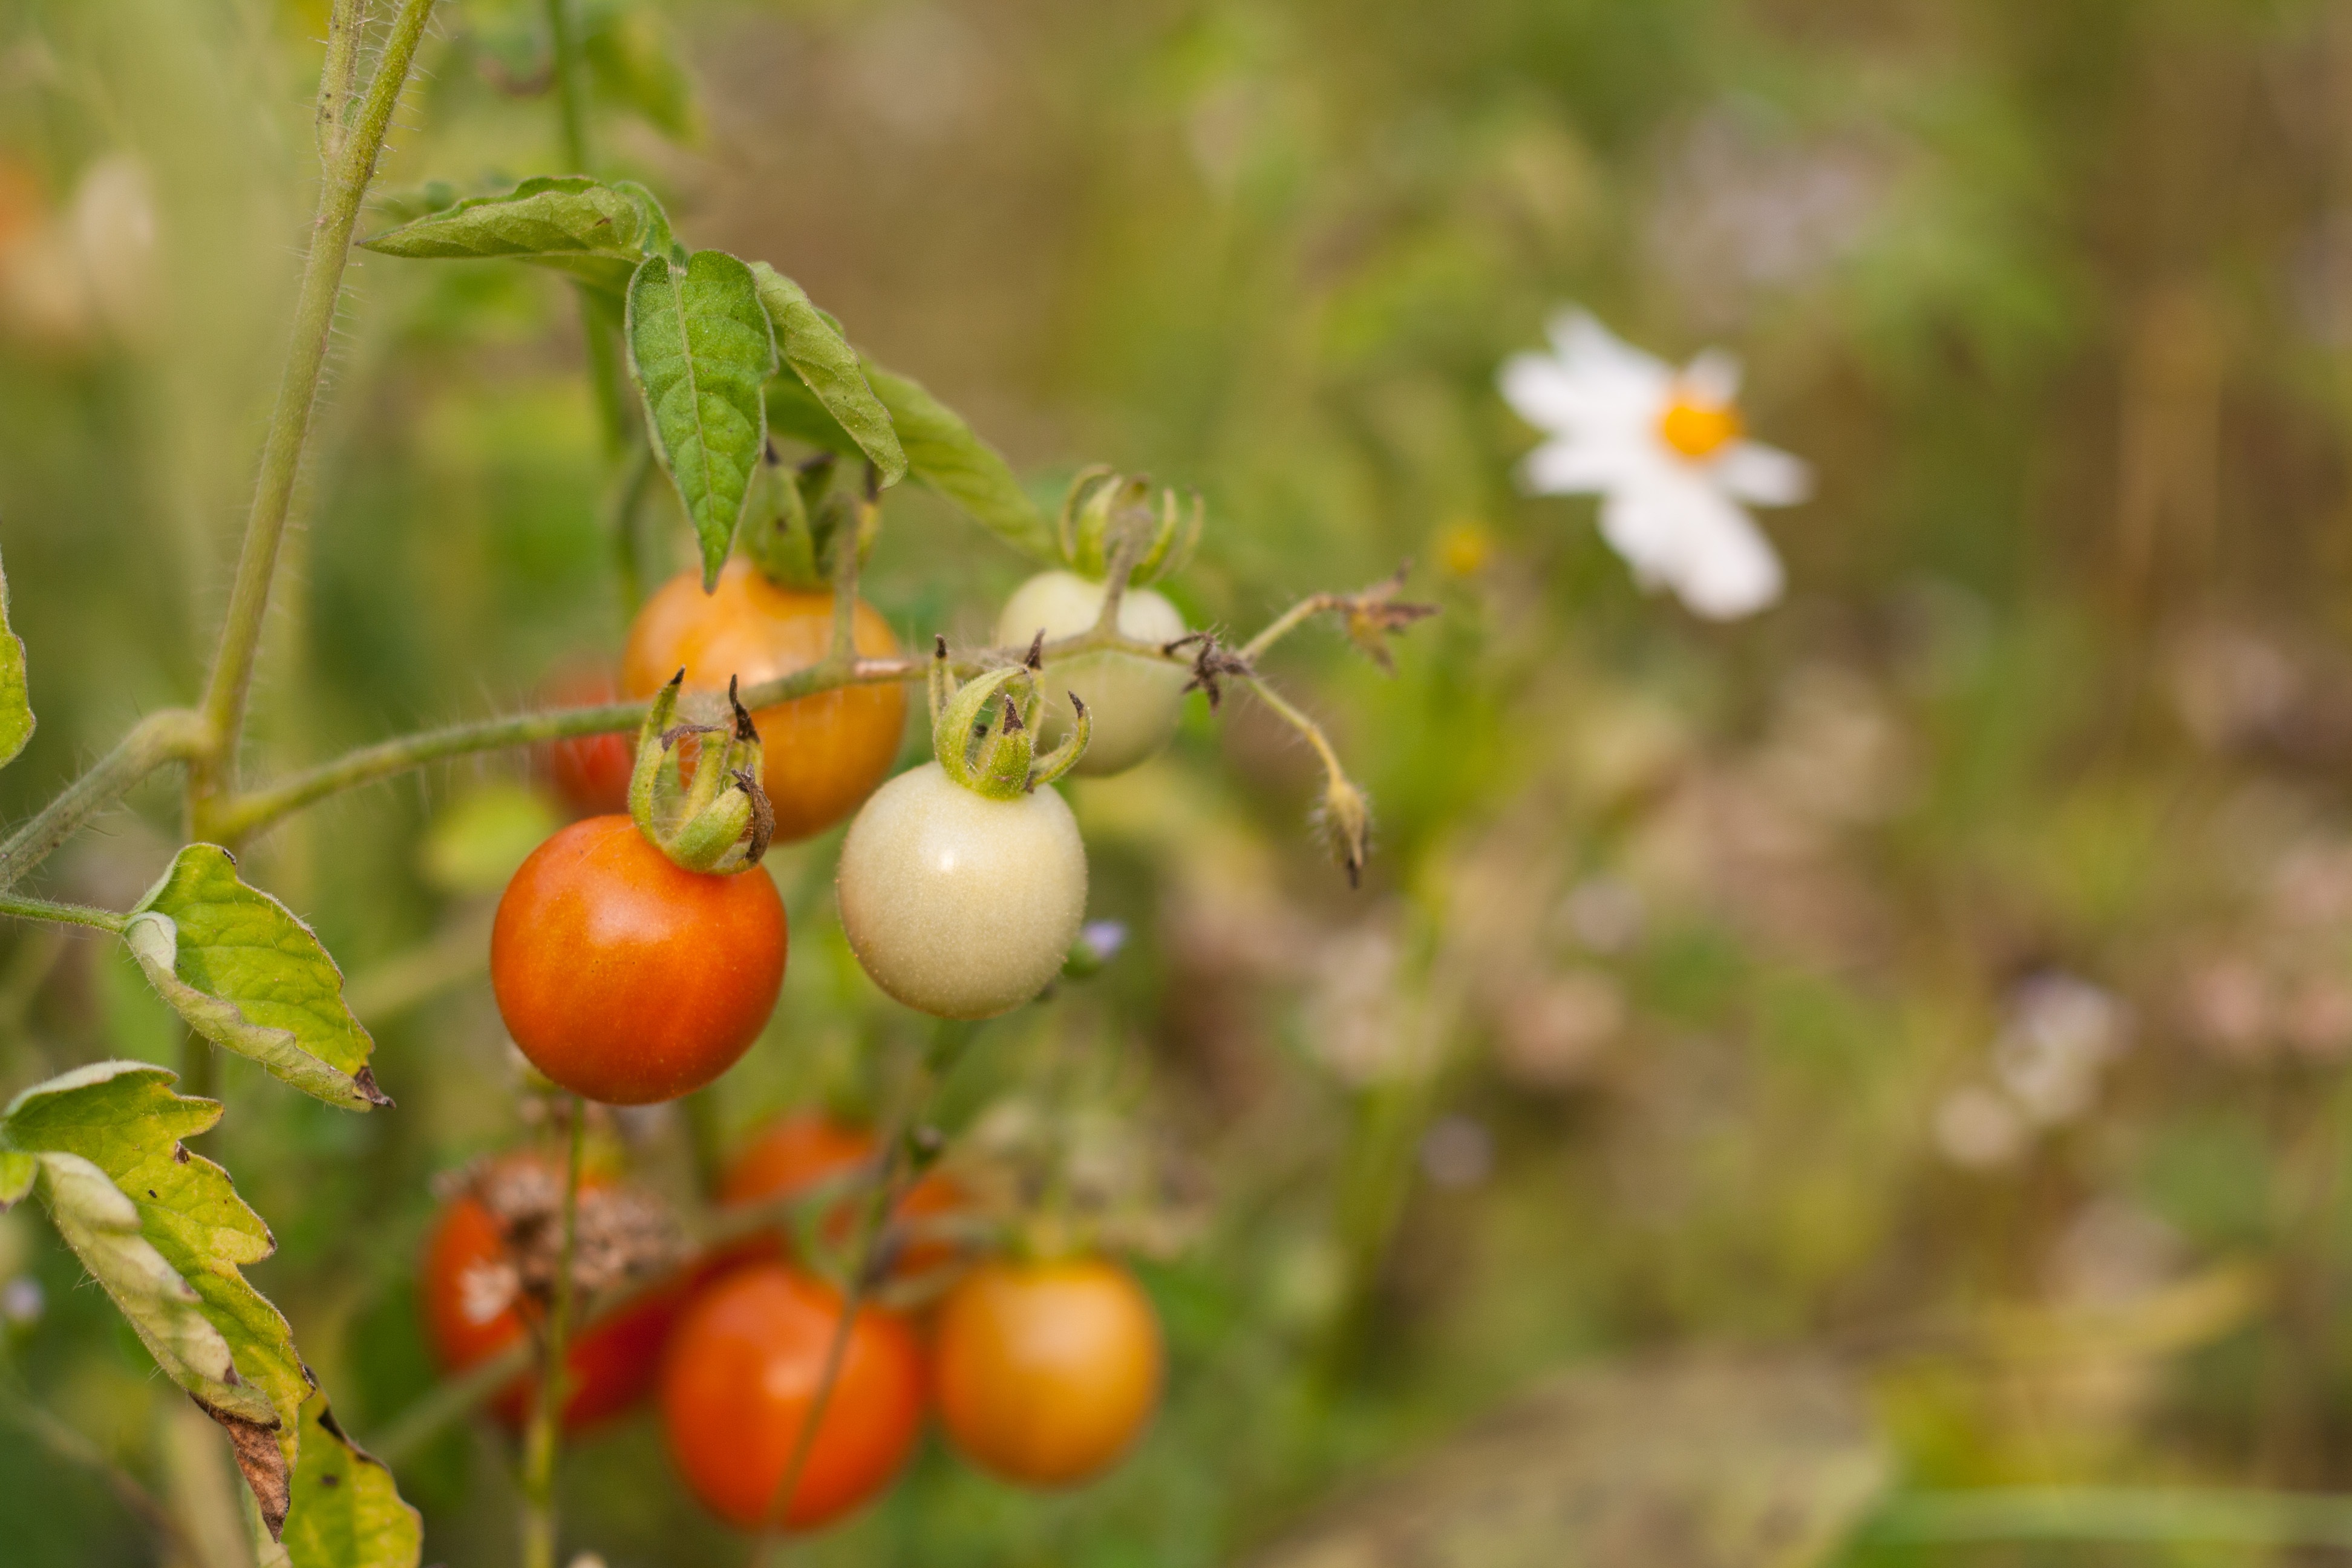
branch, plant, fruit, flower, food, produce, vegetable, autumn, flora, tomato, wildflower, shrub, rose hip, macro photography, bio, flowering plant, cloudberry, land plant